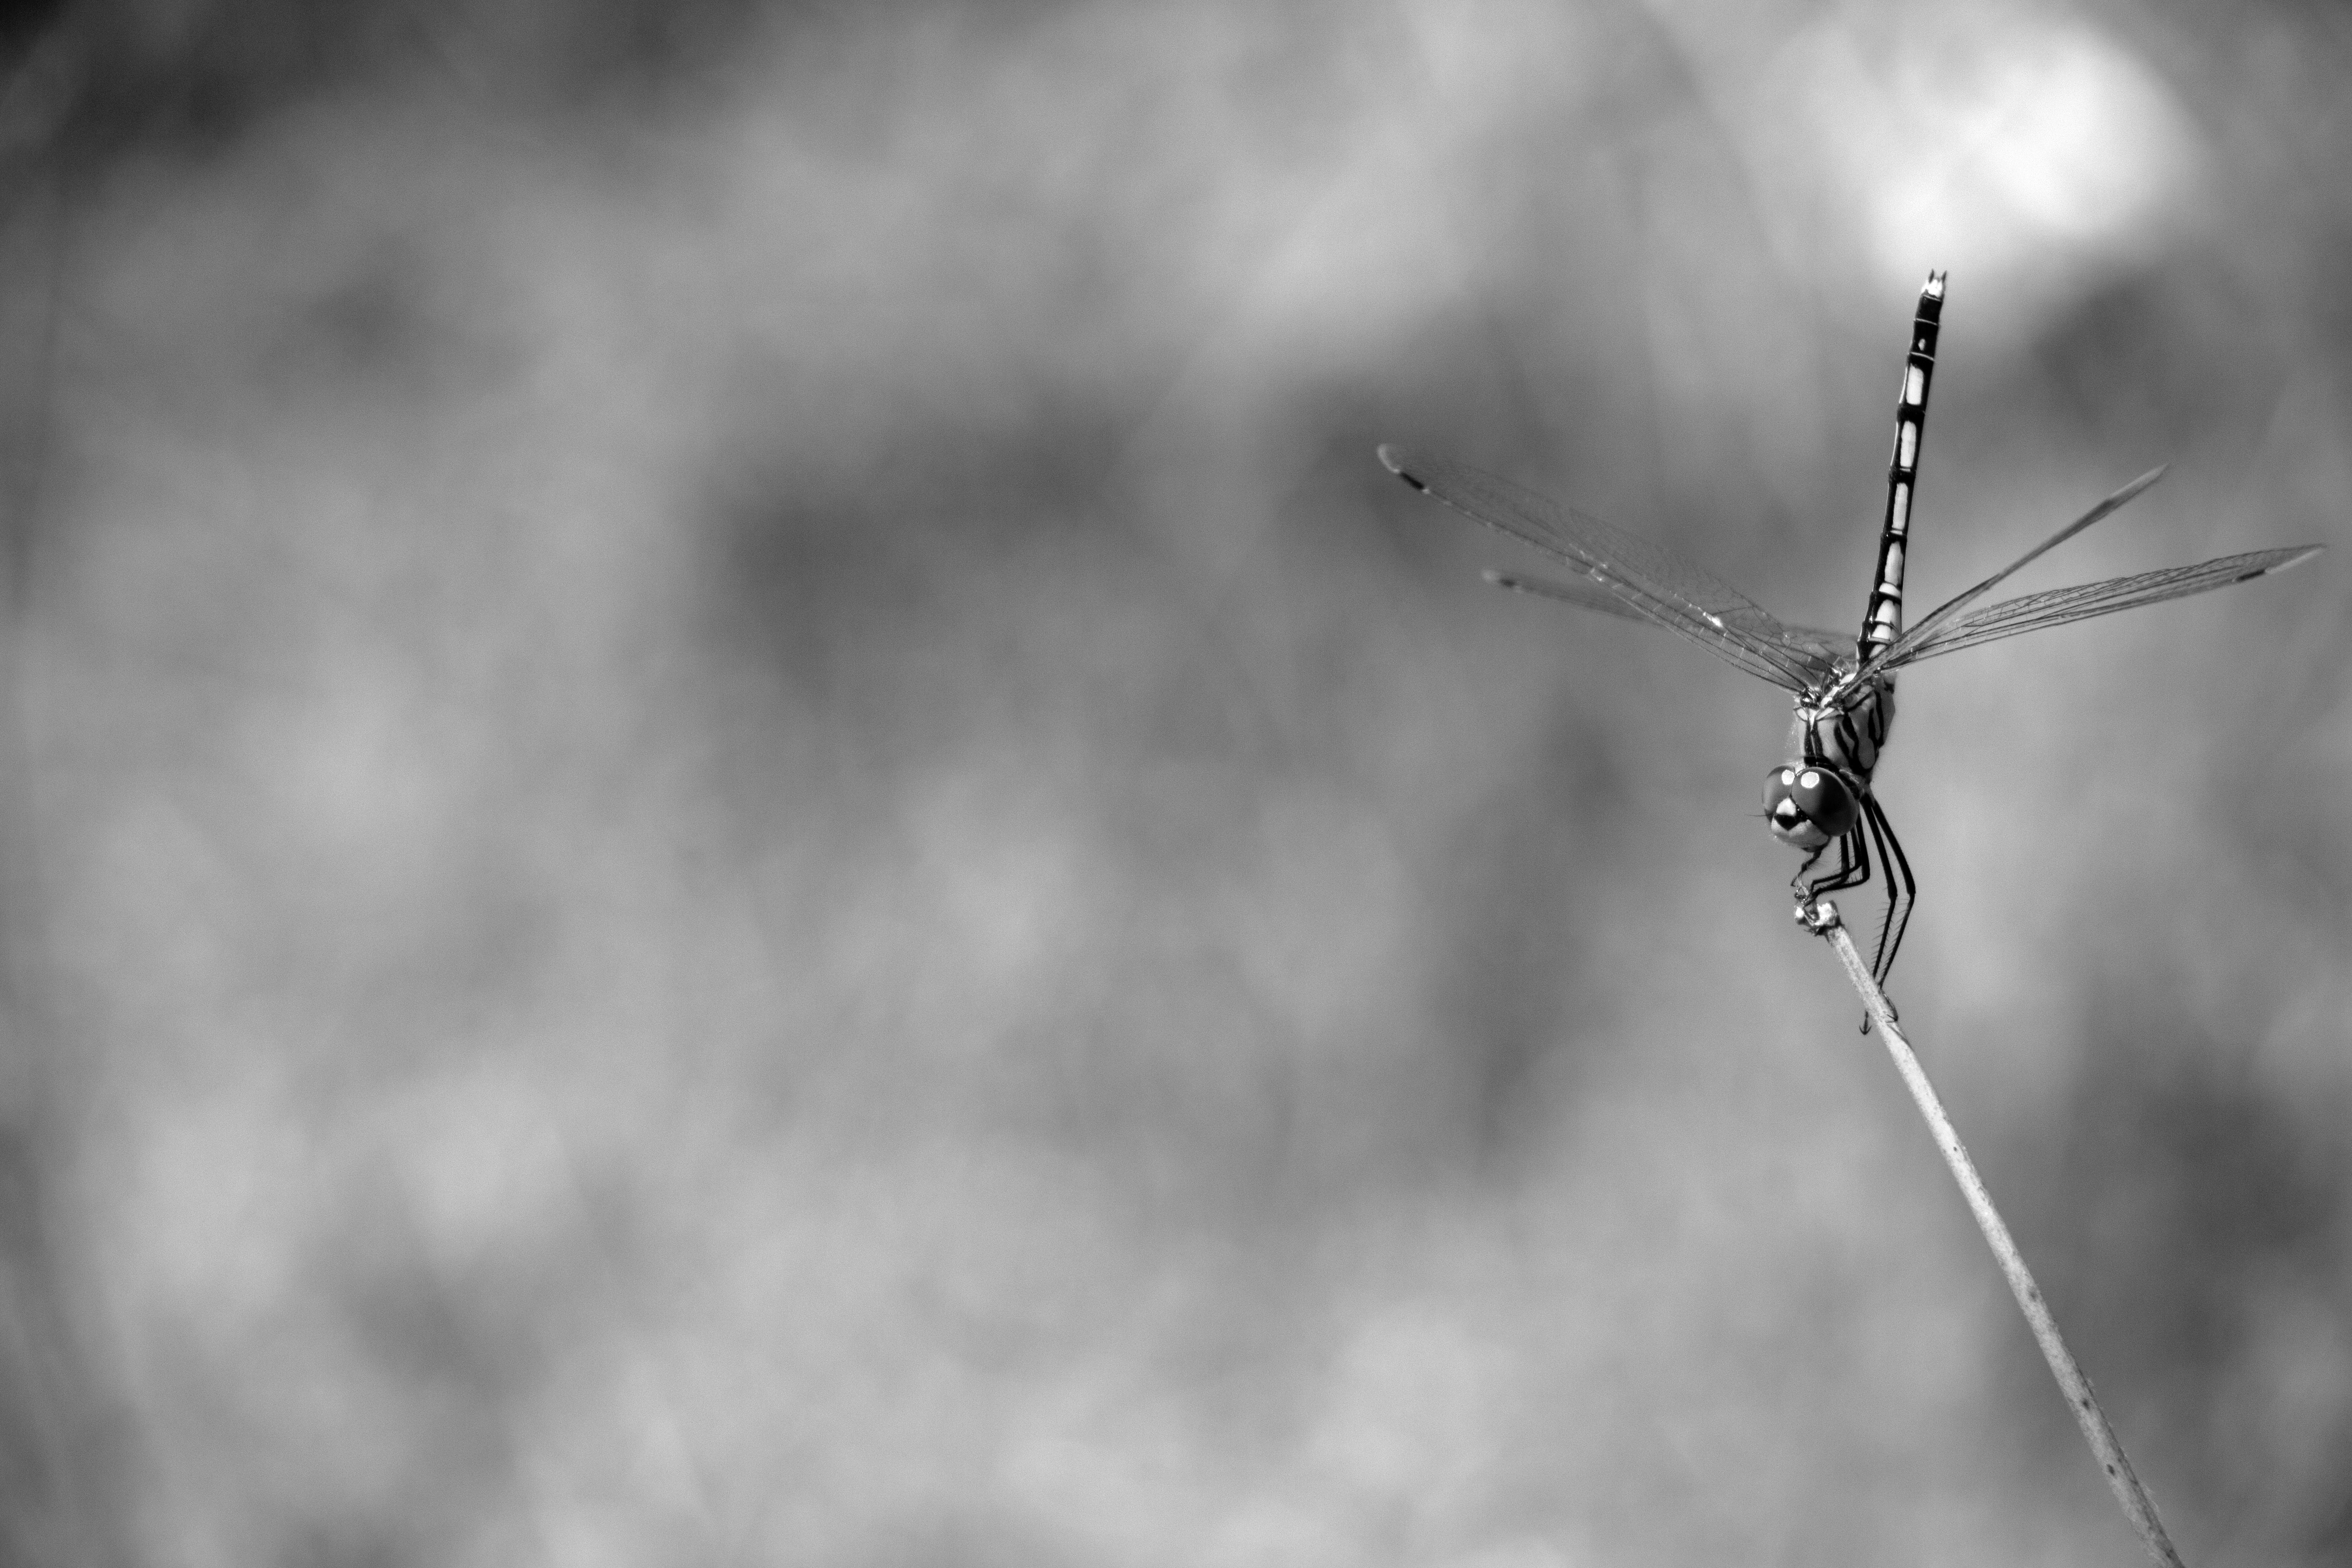
black, monochrome photography, nature, black and white, monochrome, insect, macro photography, wildlife, close up, sky, organism, photography, water, invertebrate, pest, stock photography, spider web, plant, spider, cloud, membrane winged insect, style, arthropod, plant stem, twig